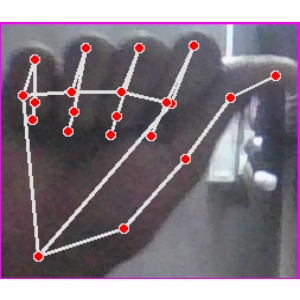
अक्षर: छ